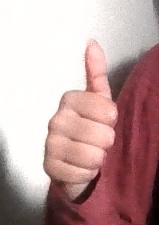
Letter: aleff